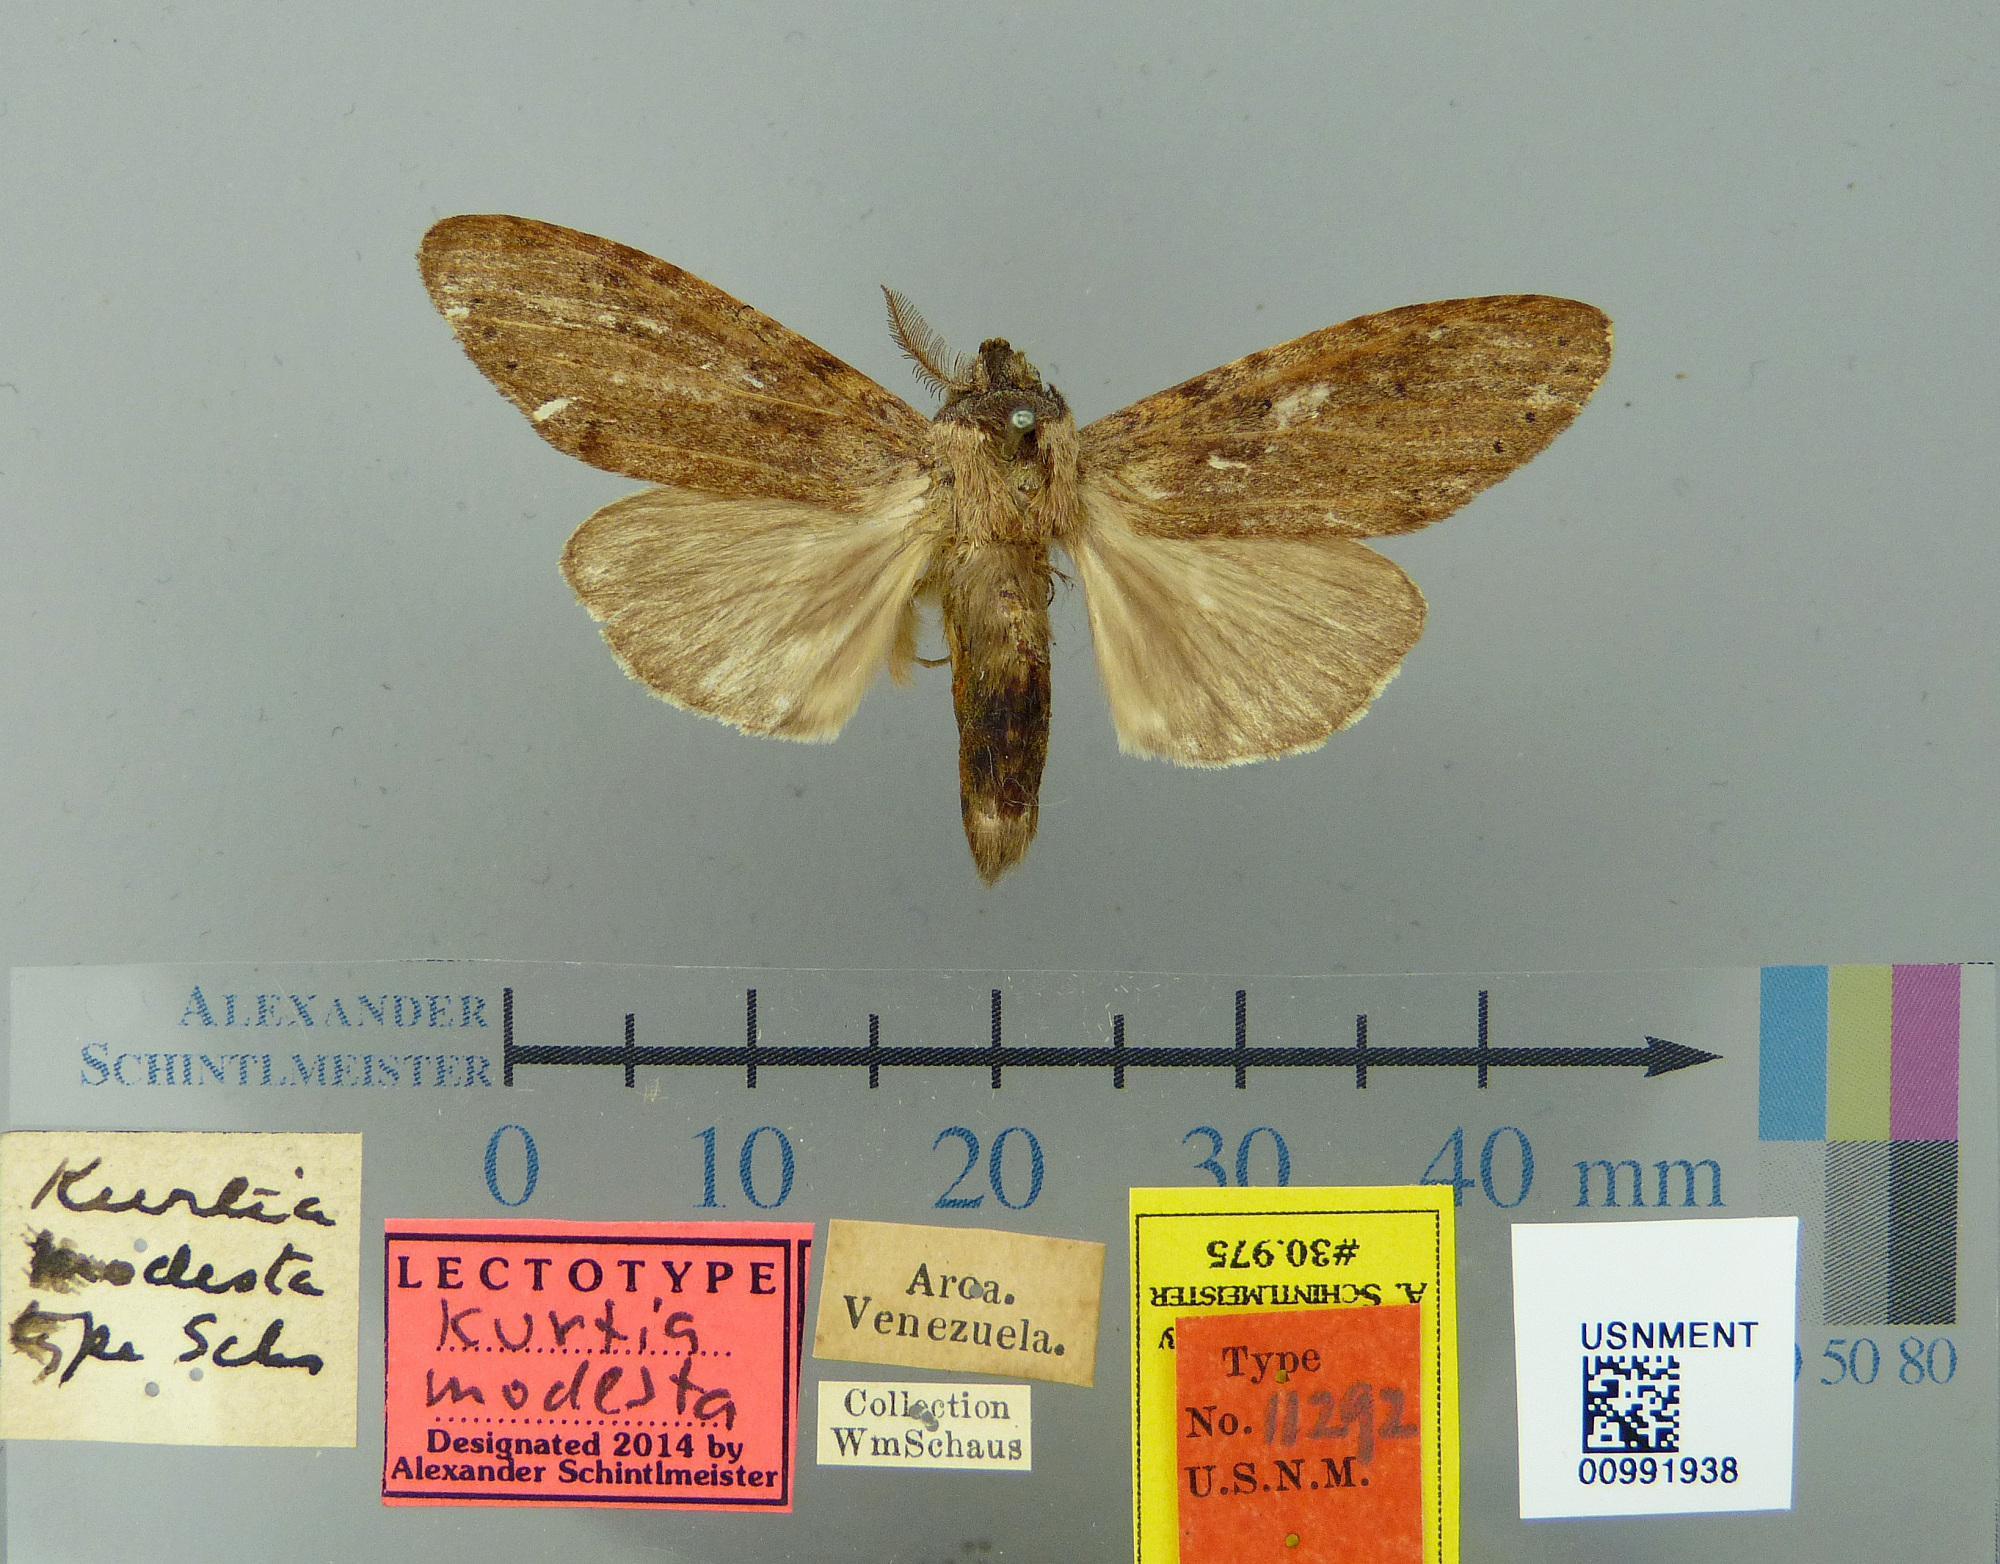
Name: Kurtia modesta
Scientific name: Kurtia modesta Schaus, 1901
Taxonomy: Animalia, Arthropoda, Insecta, Lepidoptera, Notodontidae
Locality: Aroa, Yaracuy, Venezuela